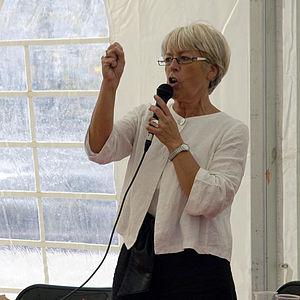
Christiane Demontès, née le 14 mai 1954, est une personnalité politique française, membre du Parti socialiste.